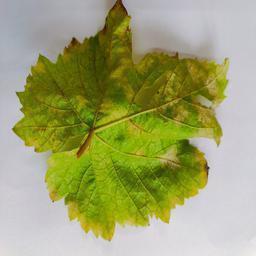
Label: Downy Mildew